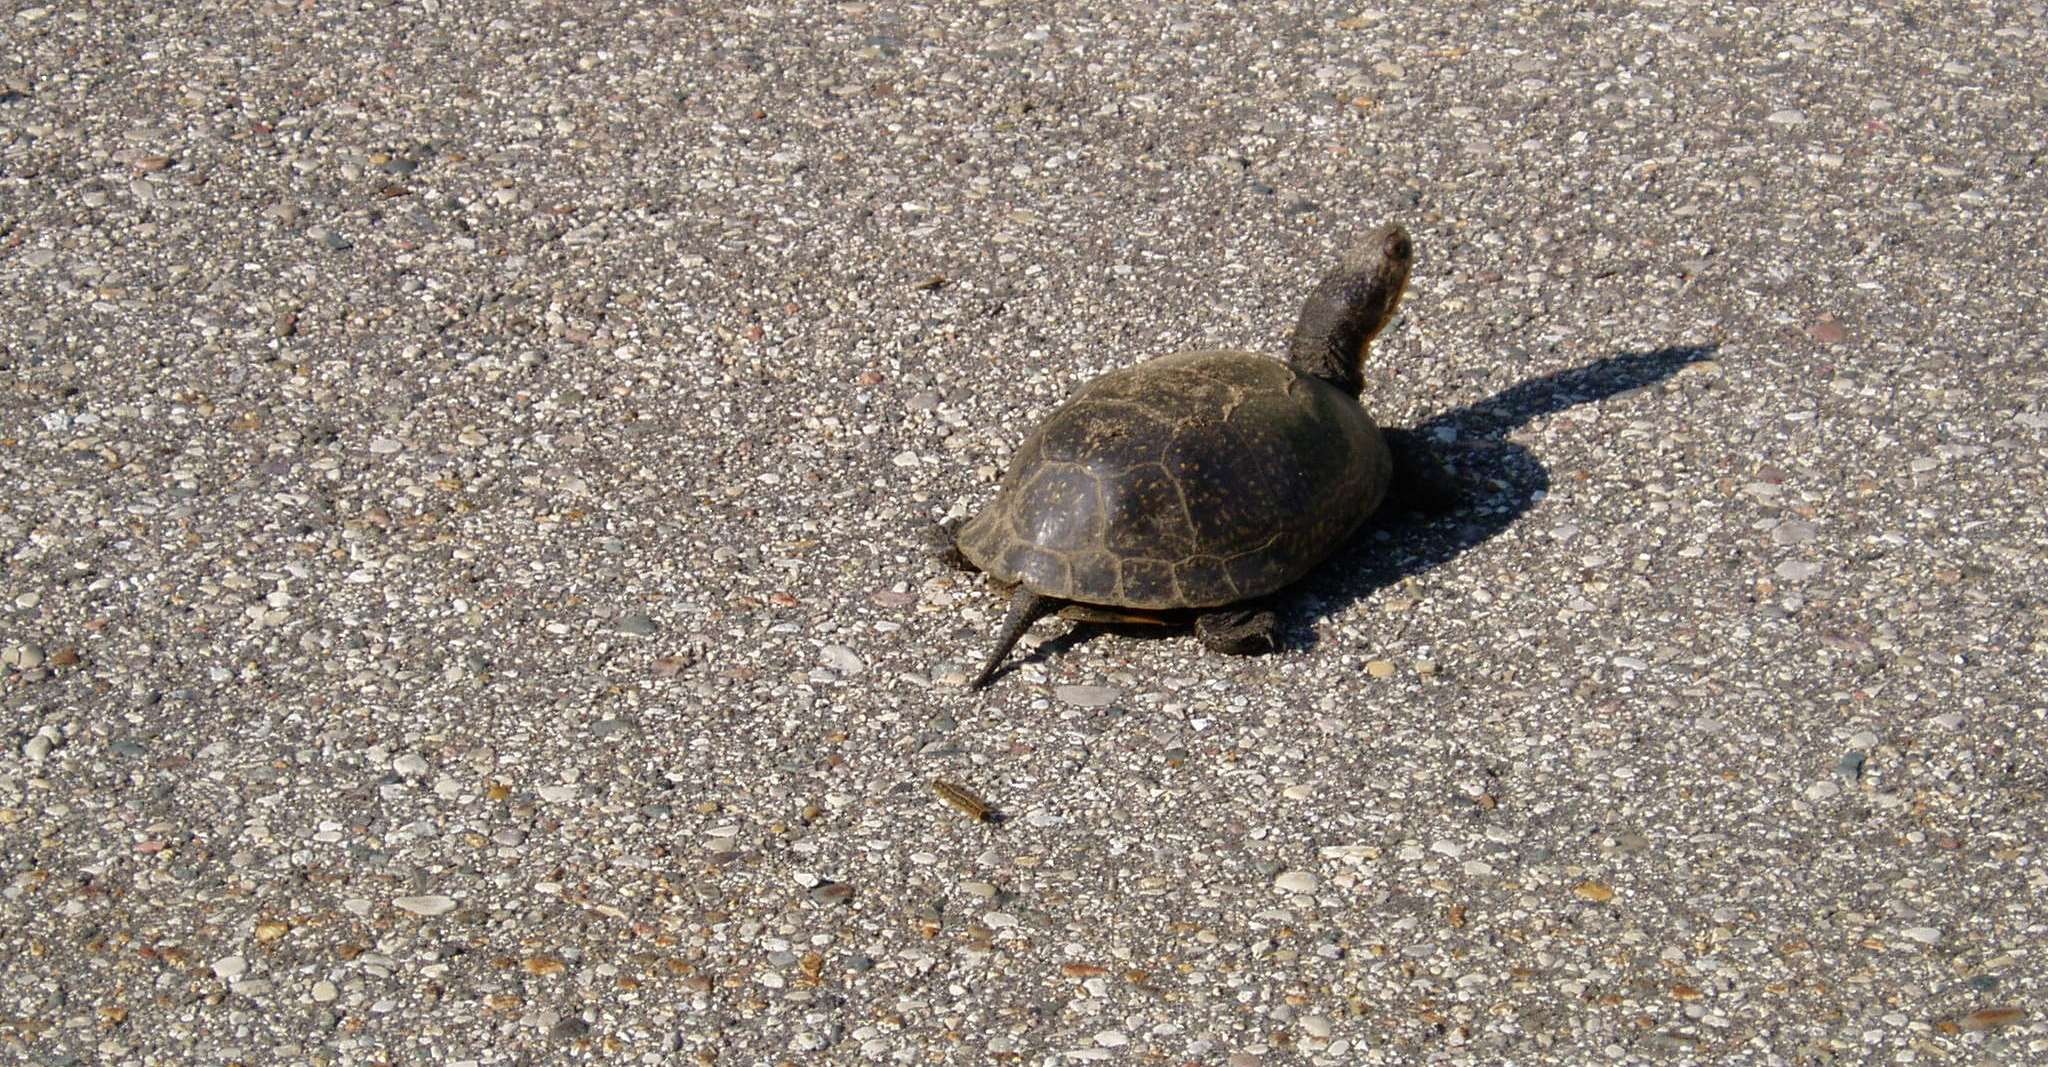
nature, sand, road, wildlife, turtle, reptile, fauna, shell, invertebrate, crawl